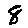
Label: 8